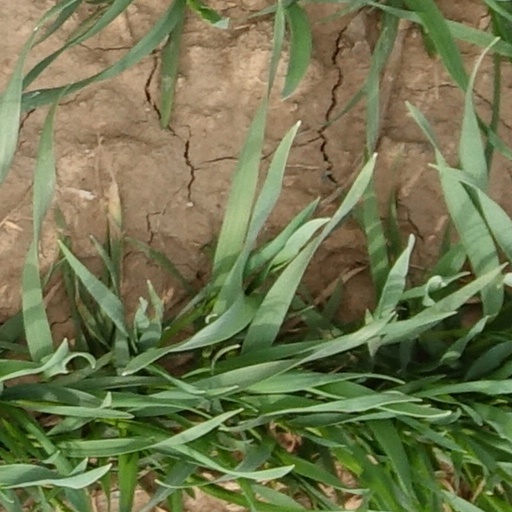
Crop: wheat